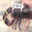
Label: lobster